Robert Hudson (FRS)

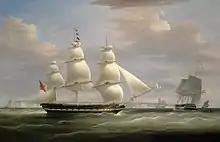
"Inglis" merchantman for the East India Company, 1820 picture off Dover

Robert Hudson senior had a share in the "Inglis" merchantman, launched 1811 at Penang. The "Inglis" was one of the East Indies ships operated by the Borradaile brothers, William (1750–1831) and Richardson Borradaile 1762–1835, Member of Parliament for Newcastle-under-Lyme. She was in service with the East India Company fleet to 1834, when she was bought out by Richardson Borradaile, trading with China. She continued to trade with India, with various, to 1844 when she was reported wrecked.